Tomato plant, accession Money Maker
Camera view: horizontal (90 deg, fisheye); turntable rotation: 60 degrees
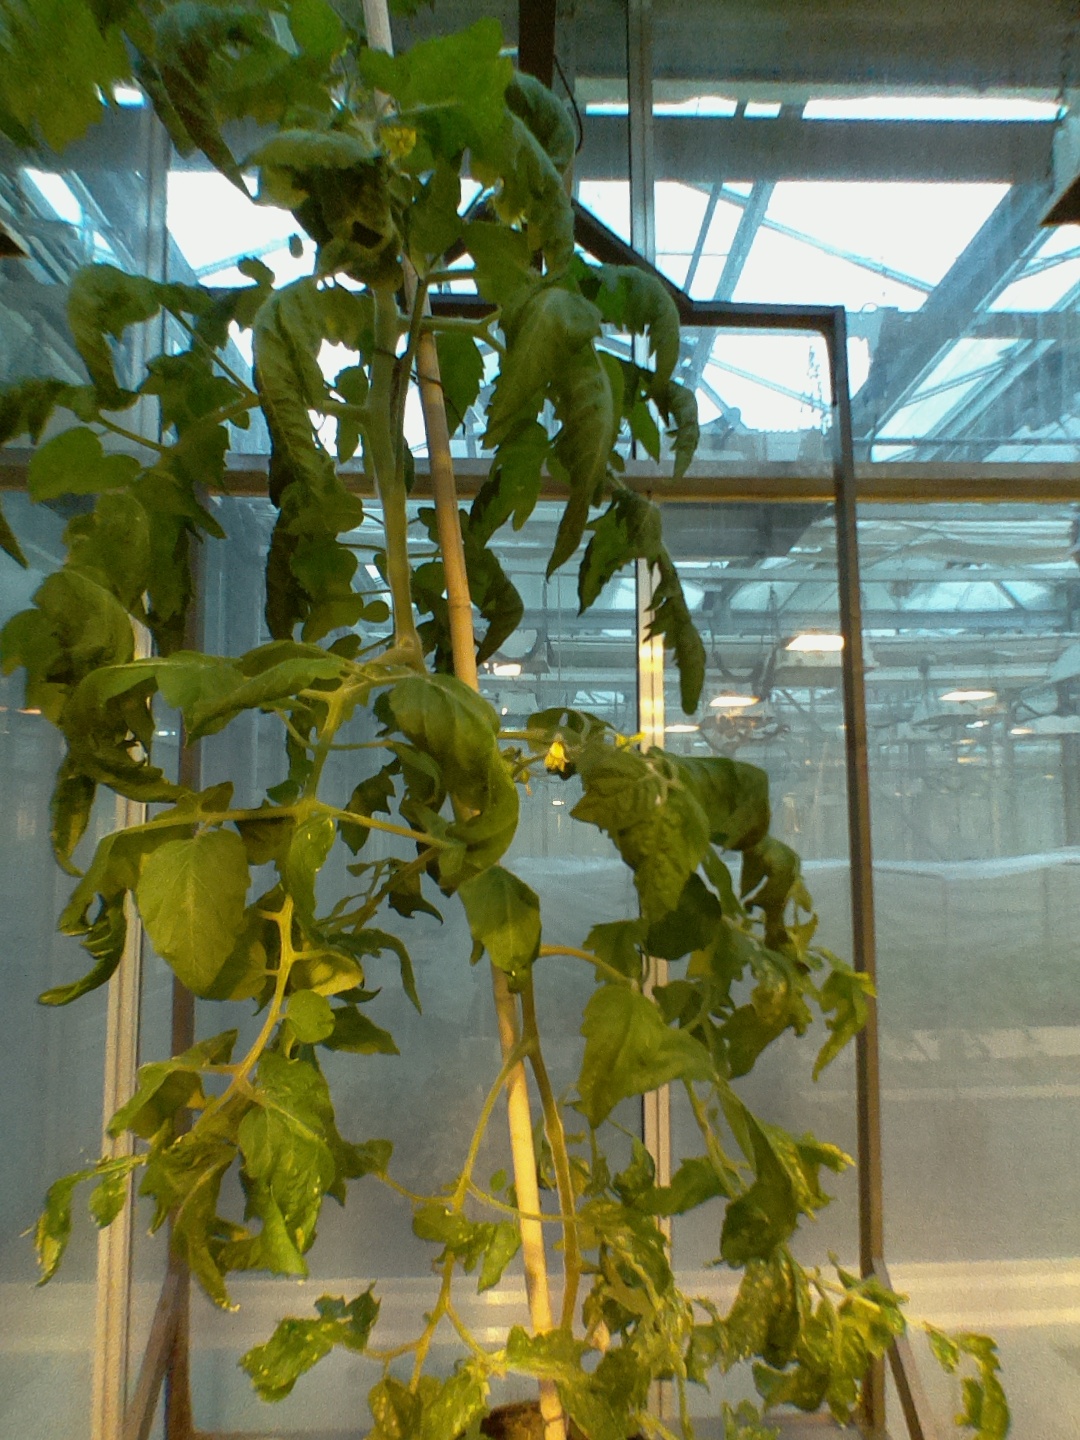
BBCH growth stage 70: Fruits at the main stem or branches visibles